Hôpital Saint-Jacques (Nantes)

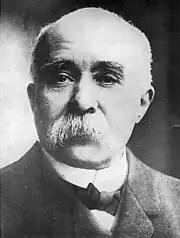
Georges Clemenceau

In 1484, Thomas James, bishop of Dol and commendatory of the monastery of Saint-Jacques, had the church restored. Between 1711 and 1713, the abbey, now owned by the Benedictines of Saint-Maur (dependent on Marmoutier Abbey), was rebuilt on the ruins of the former priory buildings. The new convent, which has no cloister, comprises a central building, the longest, parallel to the church, and two perpendicular wings at either end. To these were added two pavilions adjoining the central part and a porch. In the 21st century, all that remains of this period is the building known as "de la Providence", listed as a historic monument and comprising the central building and its two wings, the pavilions having disappeared and the entrance porch having been demolished in the mid-20th century.